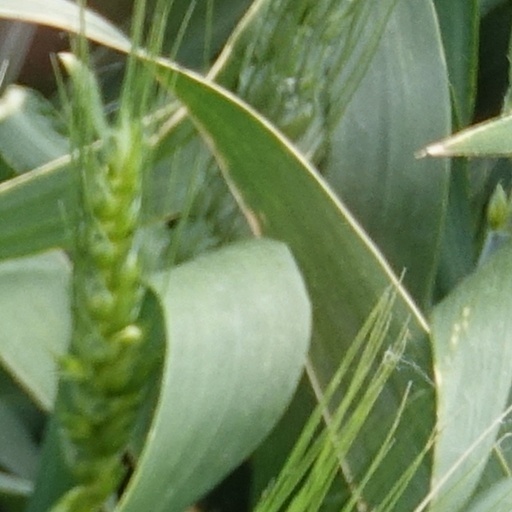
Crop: wheat